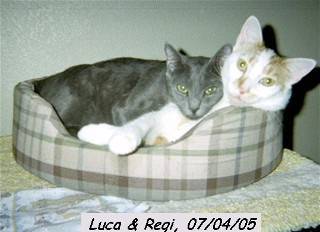
Label: cat